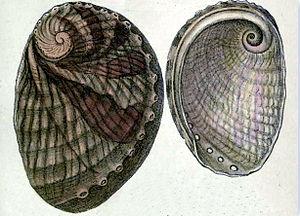
Le genre Haliotis, du grec ἅλιος « marin » et οὖς, ὠτός « oreille », regroupe de nombreuses espèces de mollusques marins à coquille unique, qu'on trouve dans les eaux peu profondes du littoral. Ils vivent dans les eaux froides à tempérées et subtropicales des hémisphères Nord et Sud. On les nomme habituellement ormeaux ou oreilles de mer. Abalone est un anglicisme.